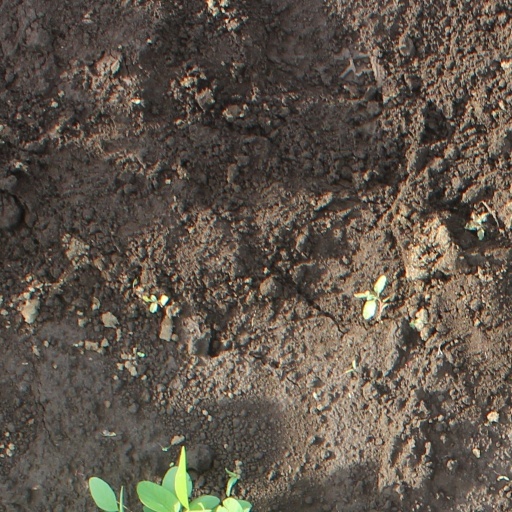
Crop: soybean